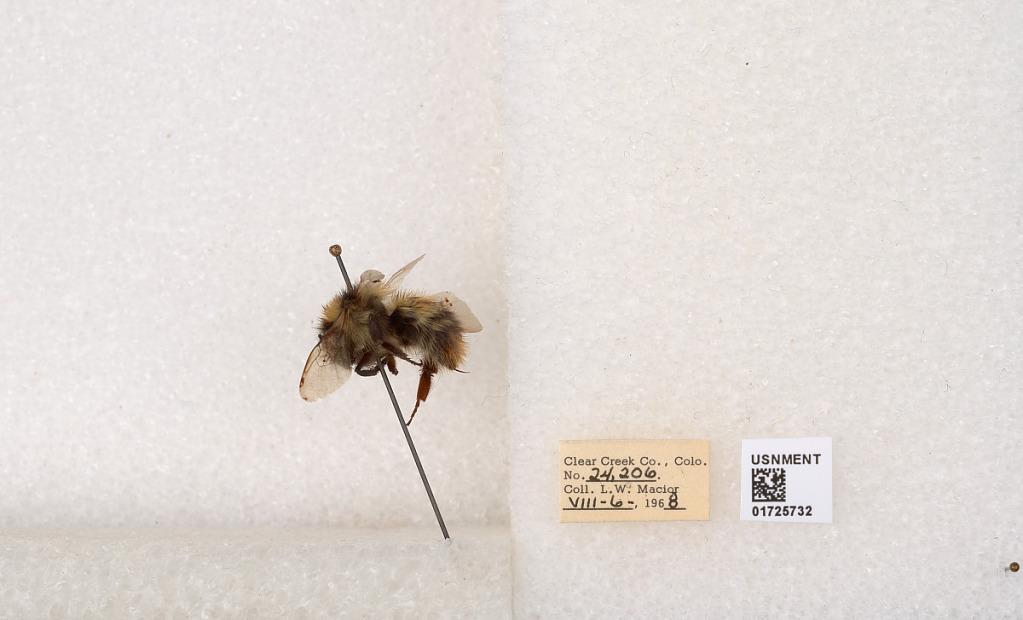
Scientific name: Bombus kirbyellus
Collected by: L. Macior
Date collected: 1968-8-6
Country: United States
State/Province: Colorado
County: Clear Creek
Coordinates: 39.6891, -105.644